Deccan thorn scrub forests

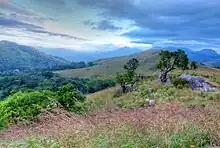
Jodigere Dry Forests, Karnataka

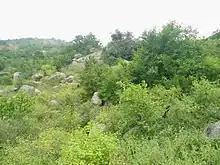
Scrub forests at Mastyagiri, Telangana

The Deccan thorn scrub forests are a xeric shrubland ecoregion of south India and northern Sri Lanka. Historically this area was covered by tropical dry deciduous forest, but this only remains in isolated fragments. The vegetation now consists of